Province of L'Aquila

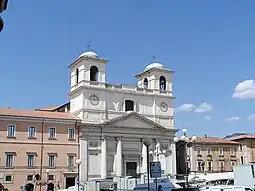
L'Aquila Cathedral

In the highest part of the town is the massive Spanish Fort ("Forte Spagnolo"), erected by the Spanish viceroy Don Pedro de Toledo in 1534. It is currently home to the National Museum of Abruzzo.